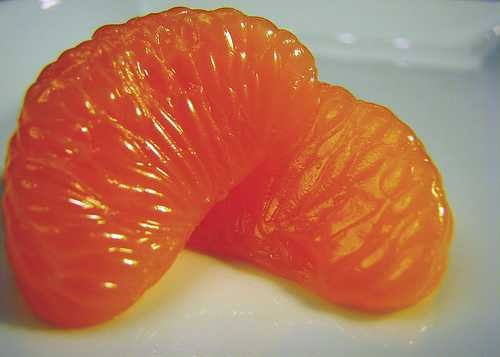
Label: Orange